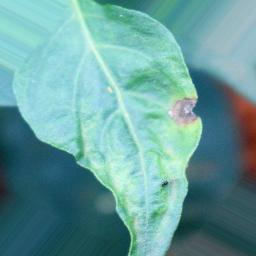
Label: cercospora